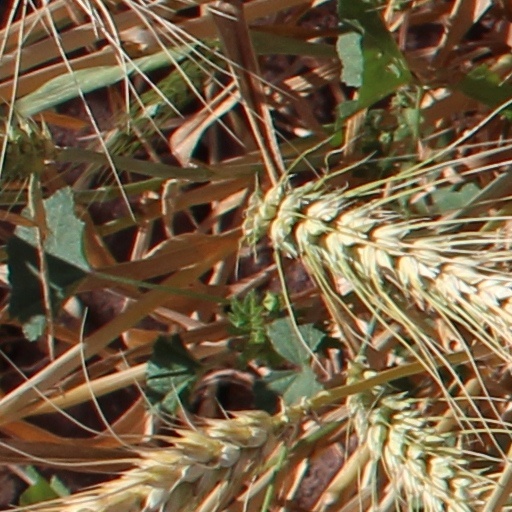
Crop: wheat